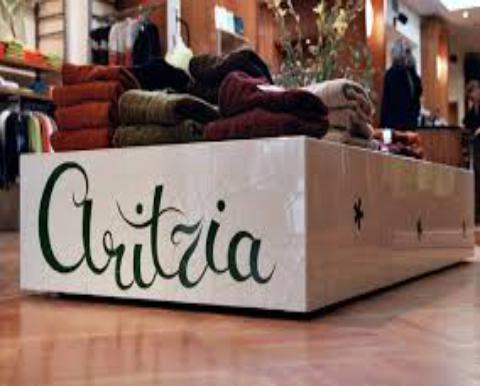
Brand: Aritzia
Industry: Clothes